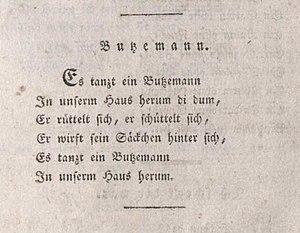
Es tanzt ein Bi-Ba-Butzemann est une chanson enfantine en allemand.
Aubert, chanteur de rues à Paris, crée une maison d'édition de chansons au n°7 de la rue de la Parcheminerie.